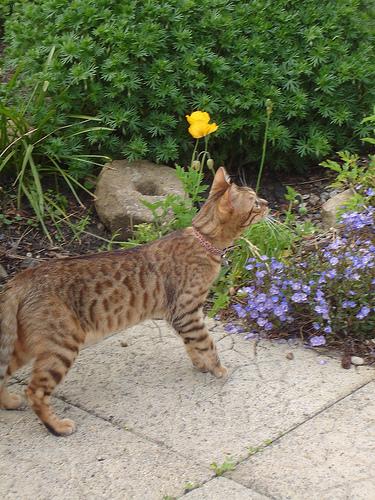
Breed: Bengal